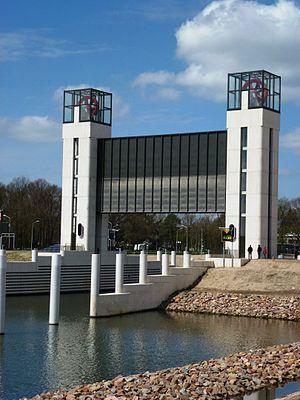
Heumen est un village et une commune néerlandaise, en province de Gueldre, au confluent de la Meuse et du Canal de la Meuse au Waal.